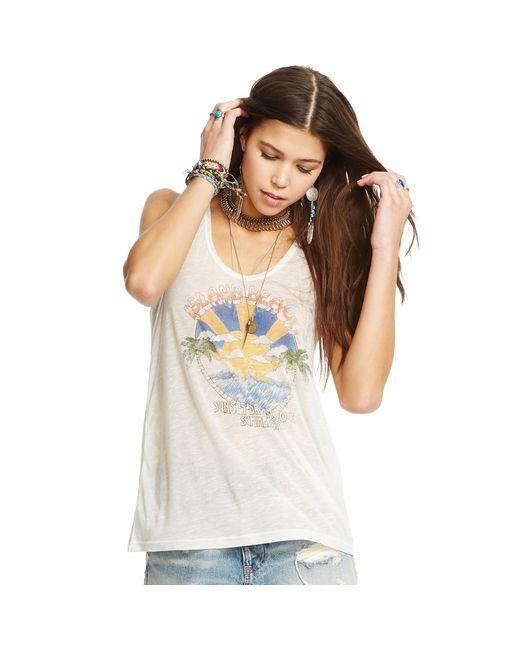
Cremefarbenes Sommer-Design-Tanktop für Damen